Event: Nepal Earthquake
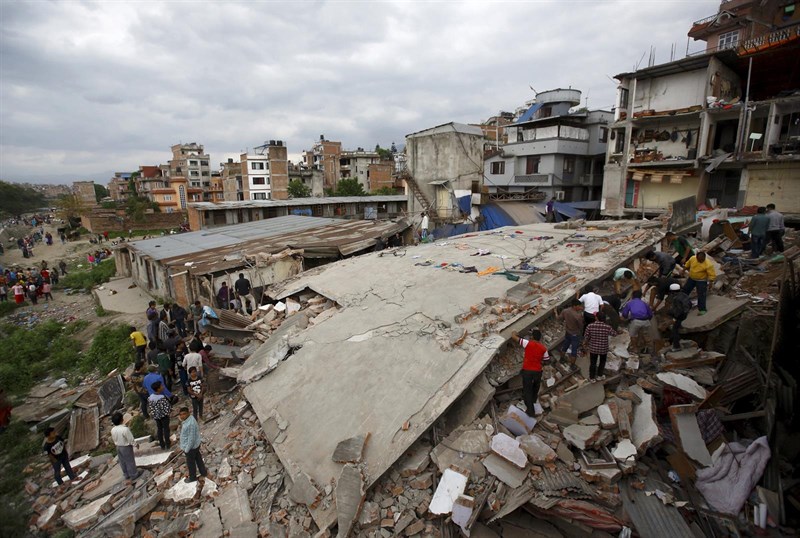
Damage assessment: damage